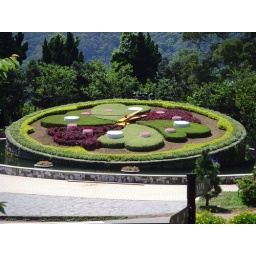
This is a famous flower clock in this park.